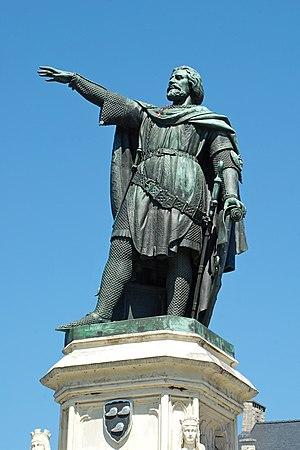
Belgique - Gand - Vrijdagmarkt - Statue de Jacques van Artevelde This photo of immovable heritage has been taken in the Flemish Region
Jacques ou Jacob van Artevelde est un homme d'État flamand. Il est le père de Philippe van Artevelde.
La statue de Jacques van Artevelde se dresse au centre de la ville de Gand, dans la province de Flandre-Orientale en Belgique.